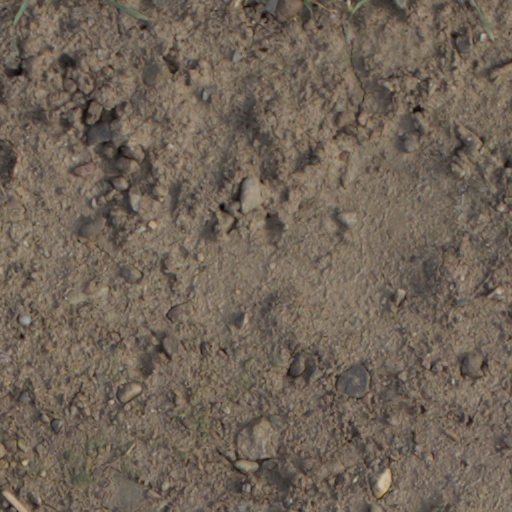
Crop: wheat